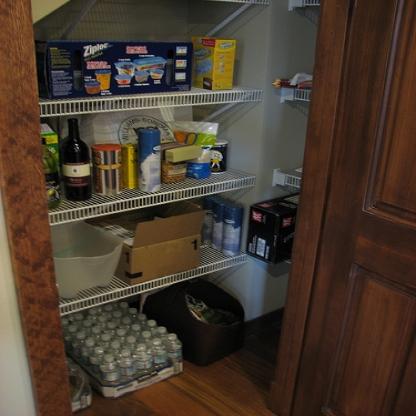
Scene: Indoor